Paul Bevilaqua

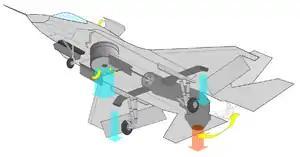
Diagram of LiftSystem components and airflow

Paul obtained a Bachelor of Science in Aerospace Engineering from the University of Notre Dame in 1967 and participated on the men's fencing team.